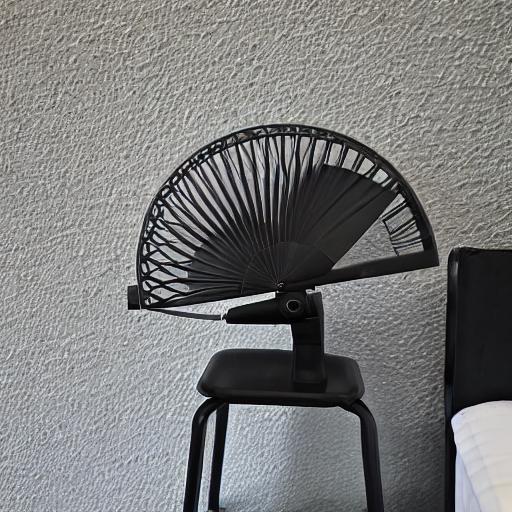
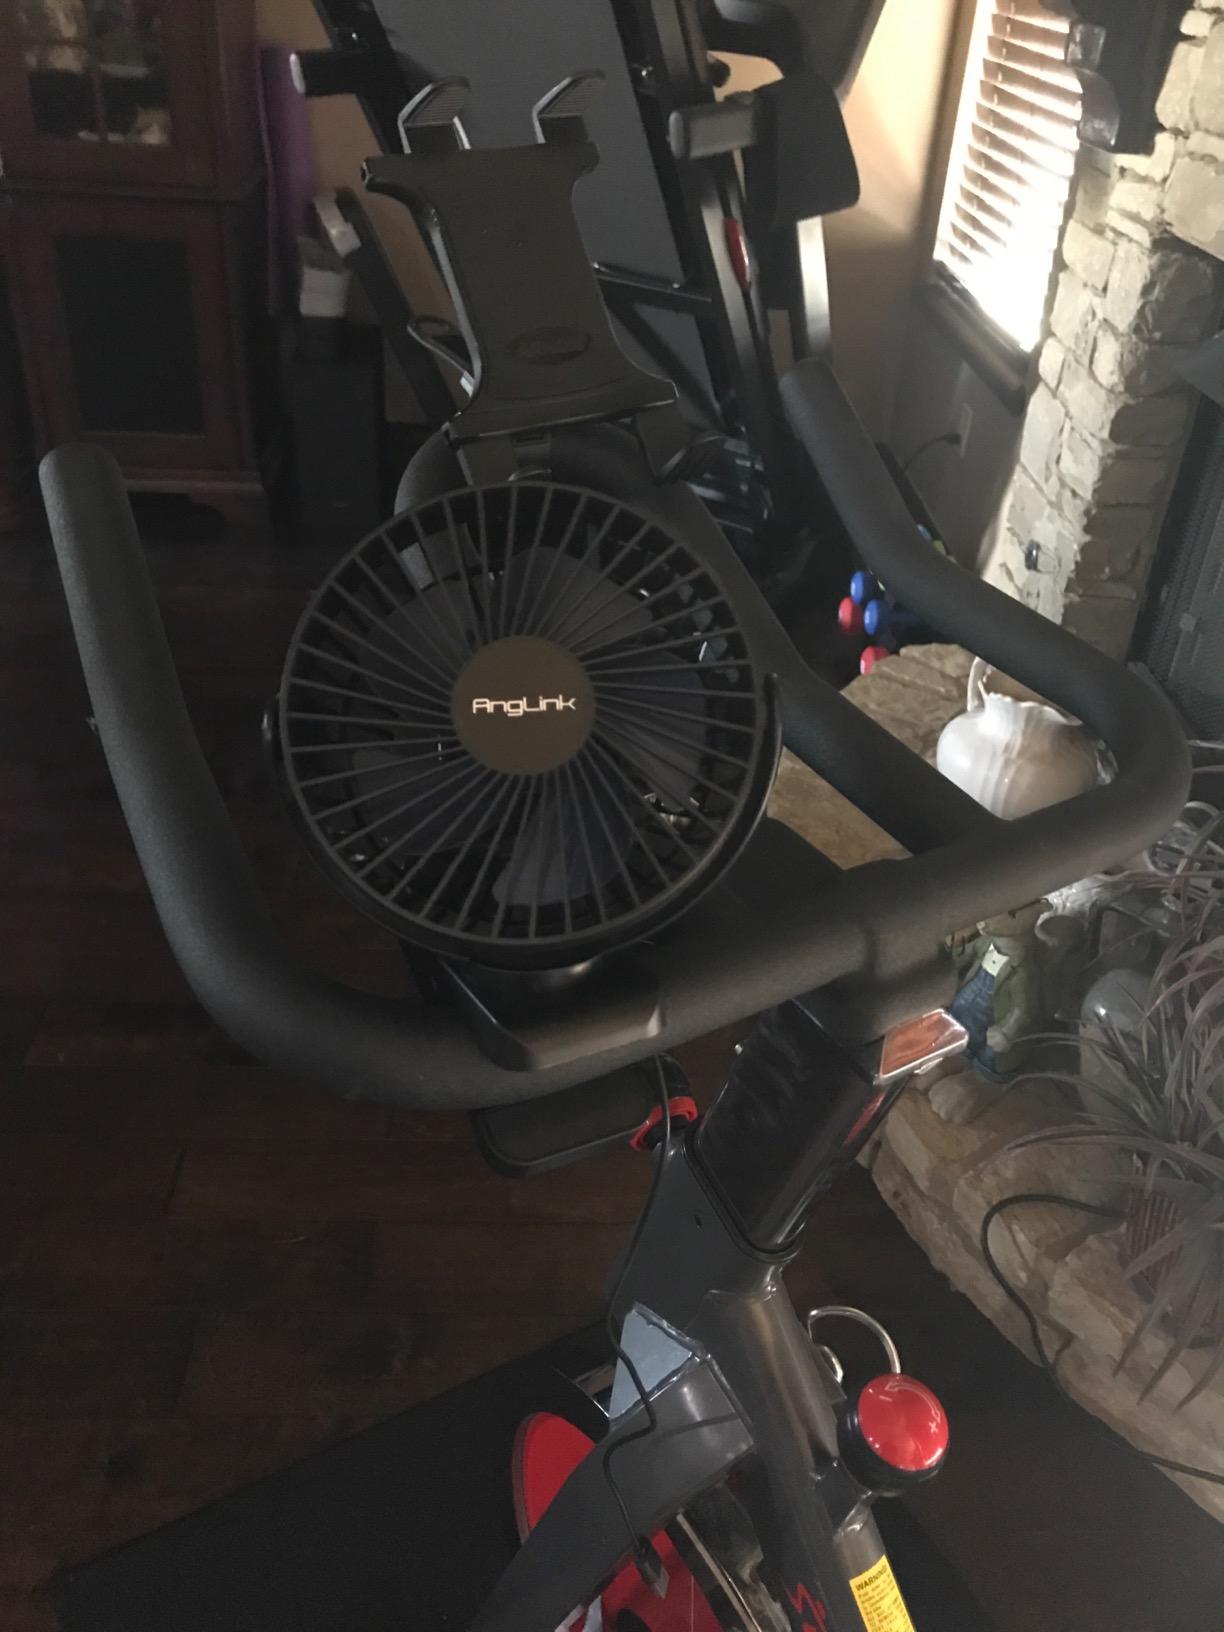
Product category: fan
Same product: no